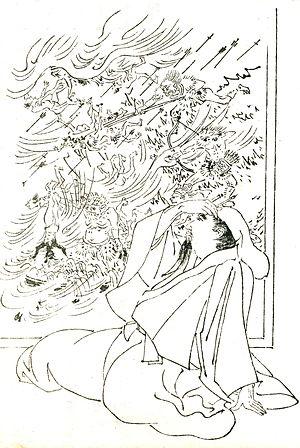
Kose Hirotaka est un peintre japonais des Xᵉ ‑ XIᵉ siècles. Ses dates de naissance et de décès ainsi que ses origines ne sont pas connues. Sa période d'activité se situe au début du XIᵉ siècle.